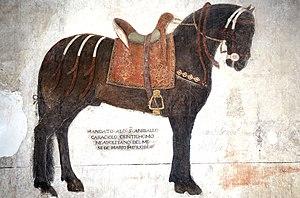
Fresques chevaux peints de Enrico Pandone
Le cheval Napolitain ou Napoletano est une race de chevaux italies, originaire de Naples et de ses environs, très connue entre le XVᵉ et le XVIIIᵉ siècle. Il a été utilisé à l'époque dans toutes les cours européennes pour des exhibitions de Haute école et pour l'amélioration d'autres races. Cette race s'est éteinte au début du XXᵉ siècle mais quelques passionnés tentent de la faire revivre en croisant des spécimens qui, par leurs origines, ont hérité des caractéristiques de la race.
Le château de Pandone est une ancienne forteresse transformée en palais médiéval, située à Venafro dit « porte du Molise », au point de rencontre avec la Latium, la Campanie et les Abruzzes. Il abrite le musée national du Molise.